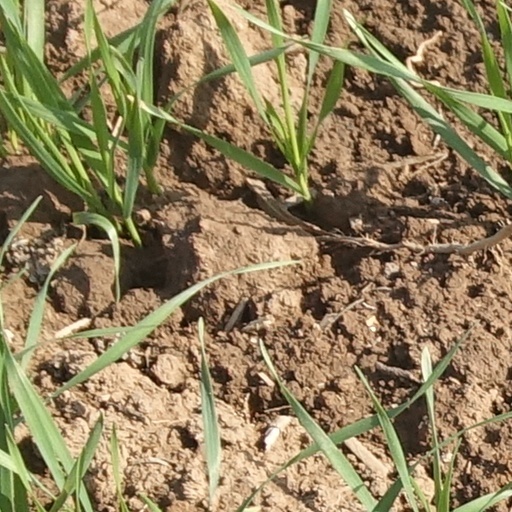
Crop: wheat